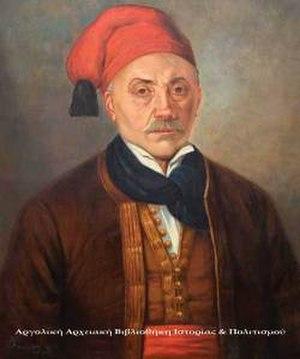
Ioánnis Orlándos né vers 1770 sur Spetses et mort en 1852 sur Hydra était un homme politique grec qui joua un rôle important durant la guerre d'indépendance grecque.